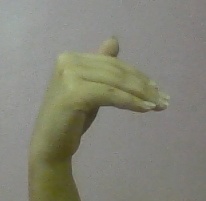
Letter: khaa